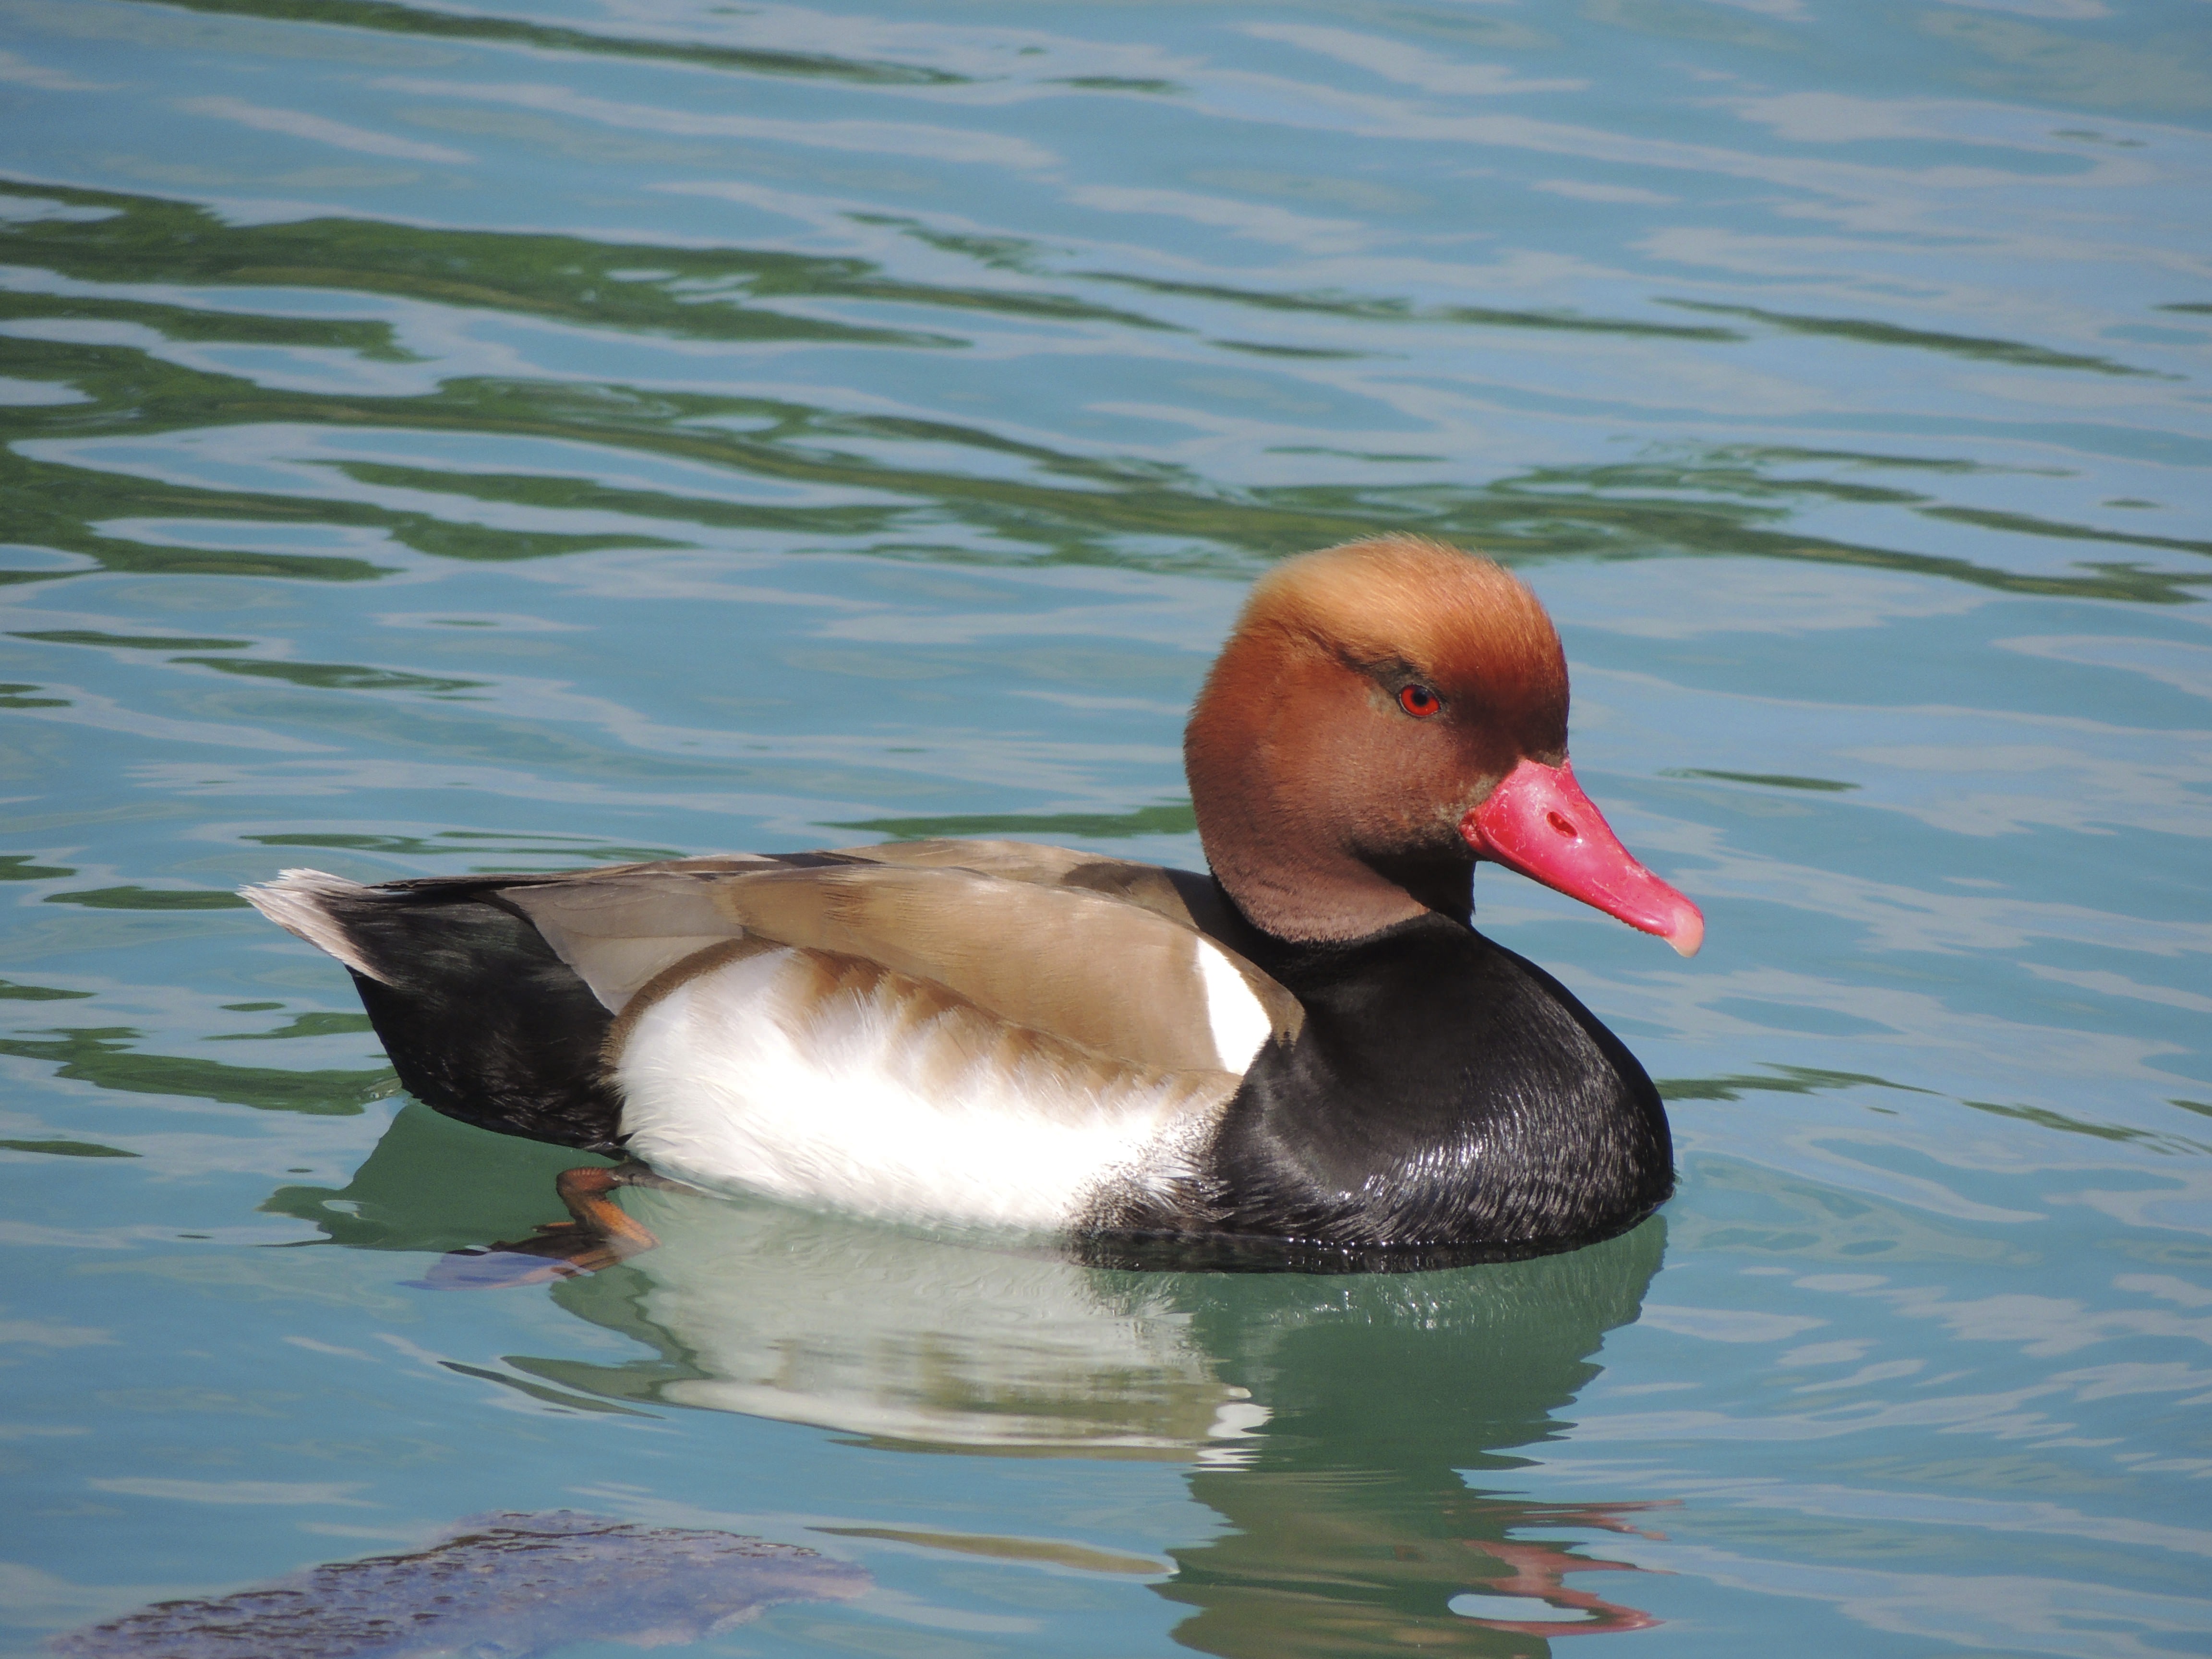
water, bird, animal, wildlife, swim, beak, fauna, duck, vertebrate, waterfowl, water bird, mallard, canard, mergus, wild duck, ducks geese and swans, seaduck